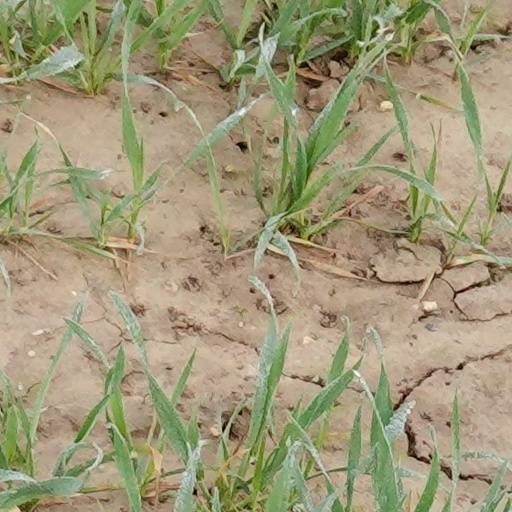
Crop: wheat